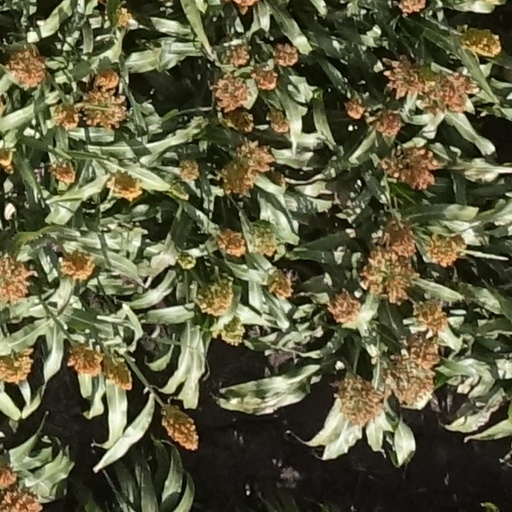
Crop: sorghum